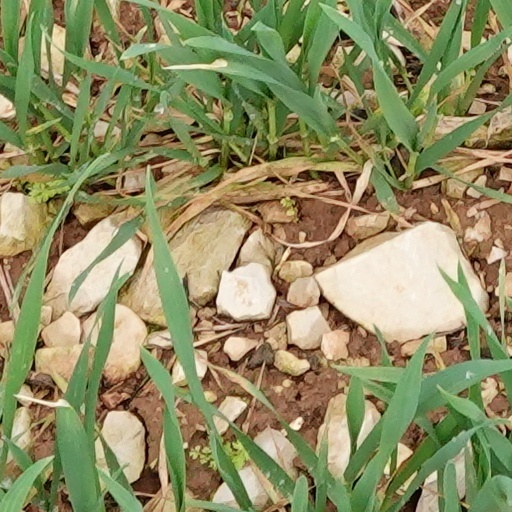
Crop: wheat